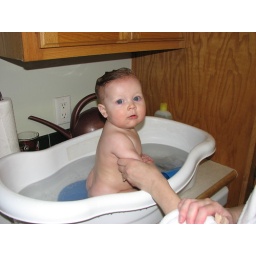
First time sitting up in the big baby tub